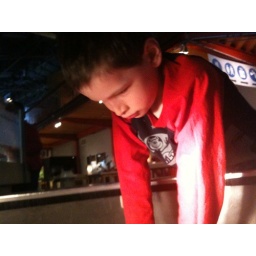
It's a vibrating table with sand in it. Or "How to keep an autistic kid entertained for an hour"